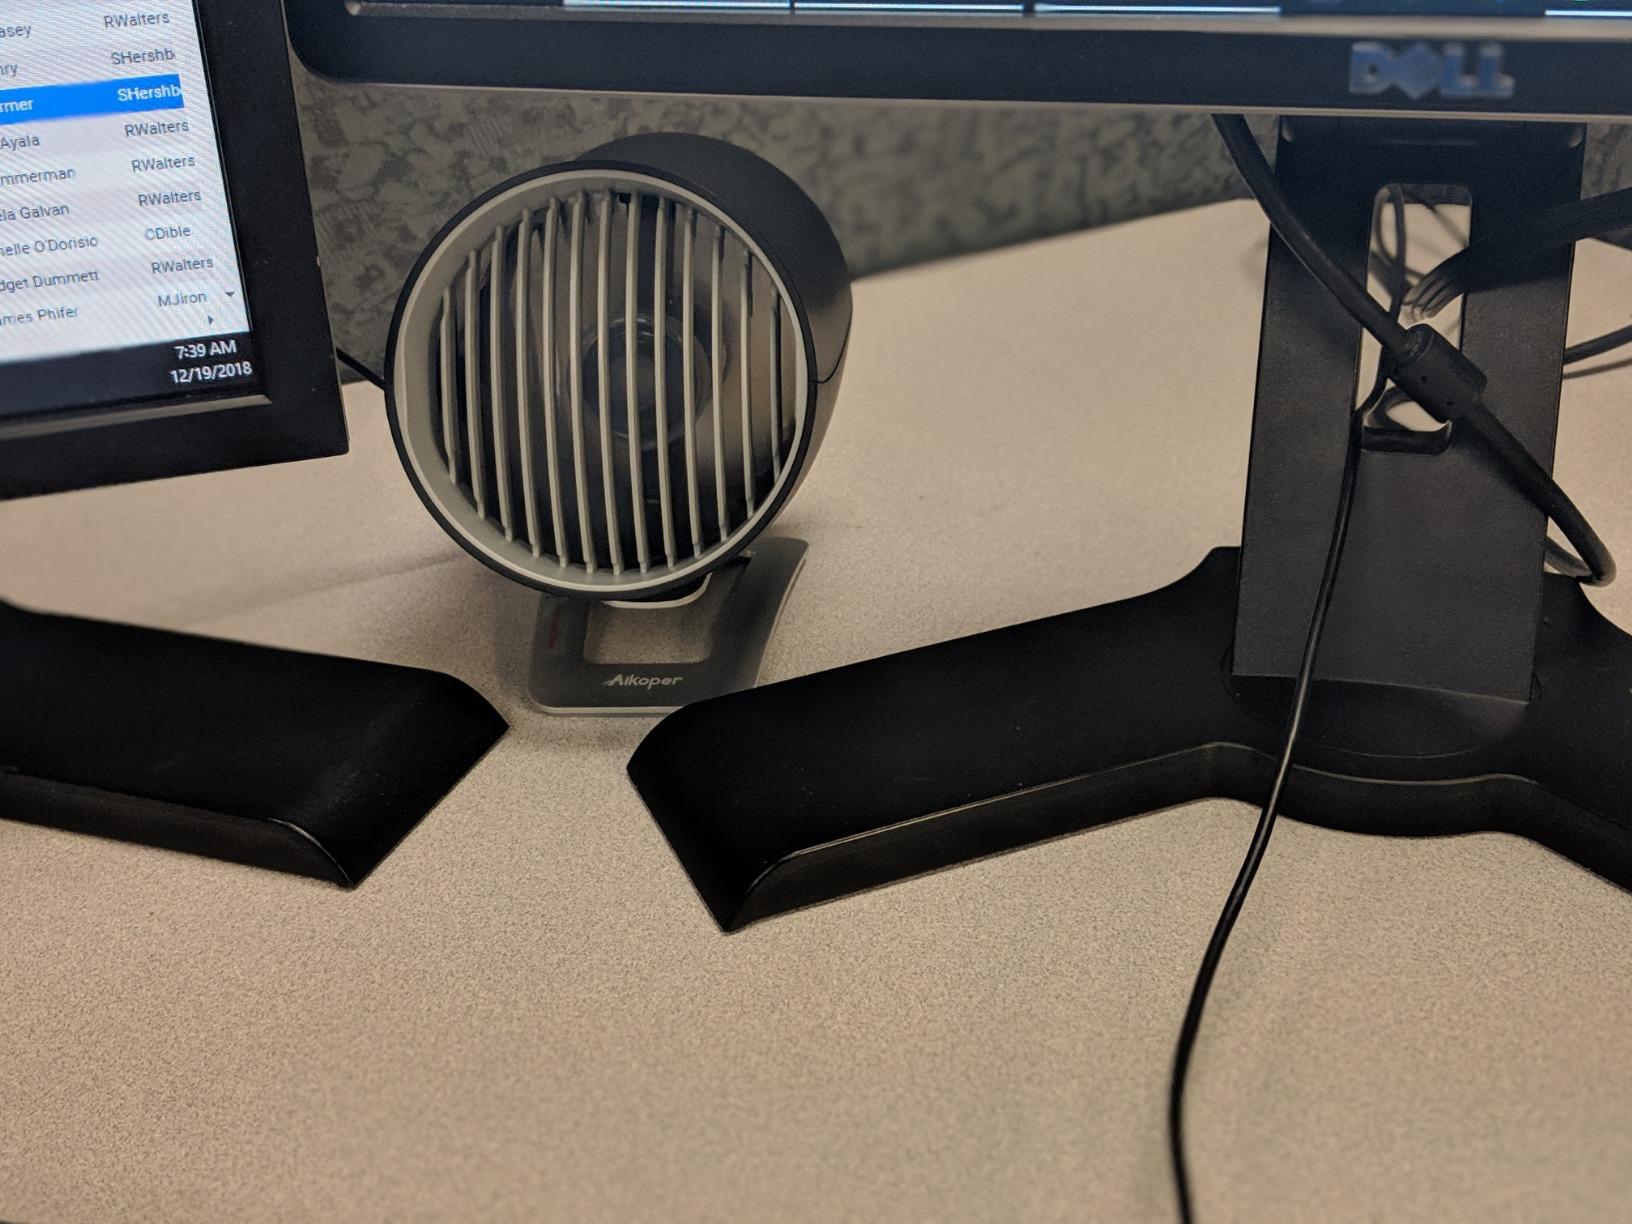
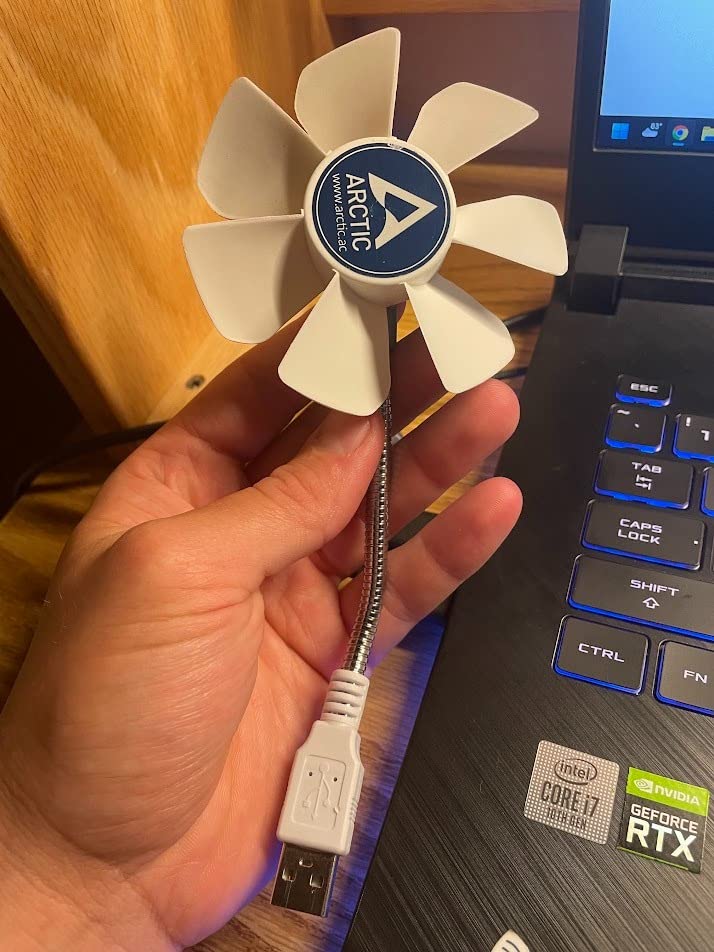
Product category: fan
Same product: no